Frequency assignment

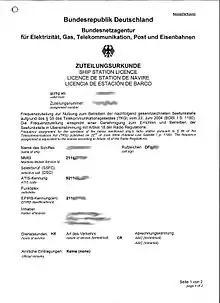
German frequency assignment document

In Article 1.18 of the International Telecommunication Union's (ITU) Radio Regulations (RR), the process is defined as "Authorization given by a frequency administration for a radio station to use a radio frequency or radio frequency channel under specified conditions".